Daniel Turner (hymn writer)

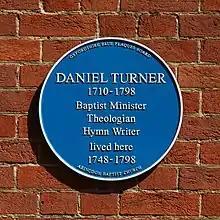
Daniel Turner's blue plaque in Abingdon

Turner was born at Blackwater Farm, near St. Albans, on 1 March 1710. He kept a boarding-school at Hemel Hempstead. His pupils there included William Kenrick and Hugh Smith. At the same time he made a reputation as an occasional preacher in Baptist chapels. In 1741 he was chosen pastor of the Baptist church in Reading, Berkshire. He moved in 1748 to Abingdon, and held the pastorate there until his death on 5 September 1798. He was buried in the Baptist cemetery at Abingdon.